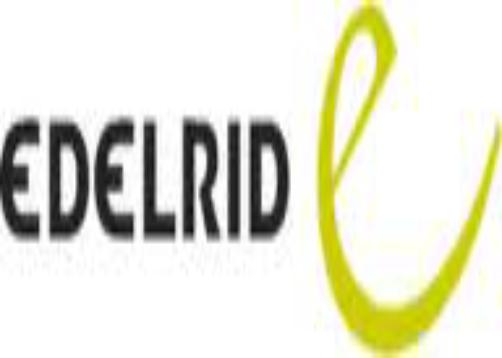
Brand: Edelrid
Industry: Sports